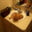
Label: cat